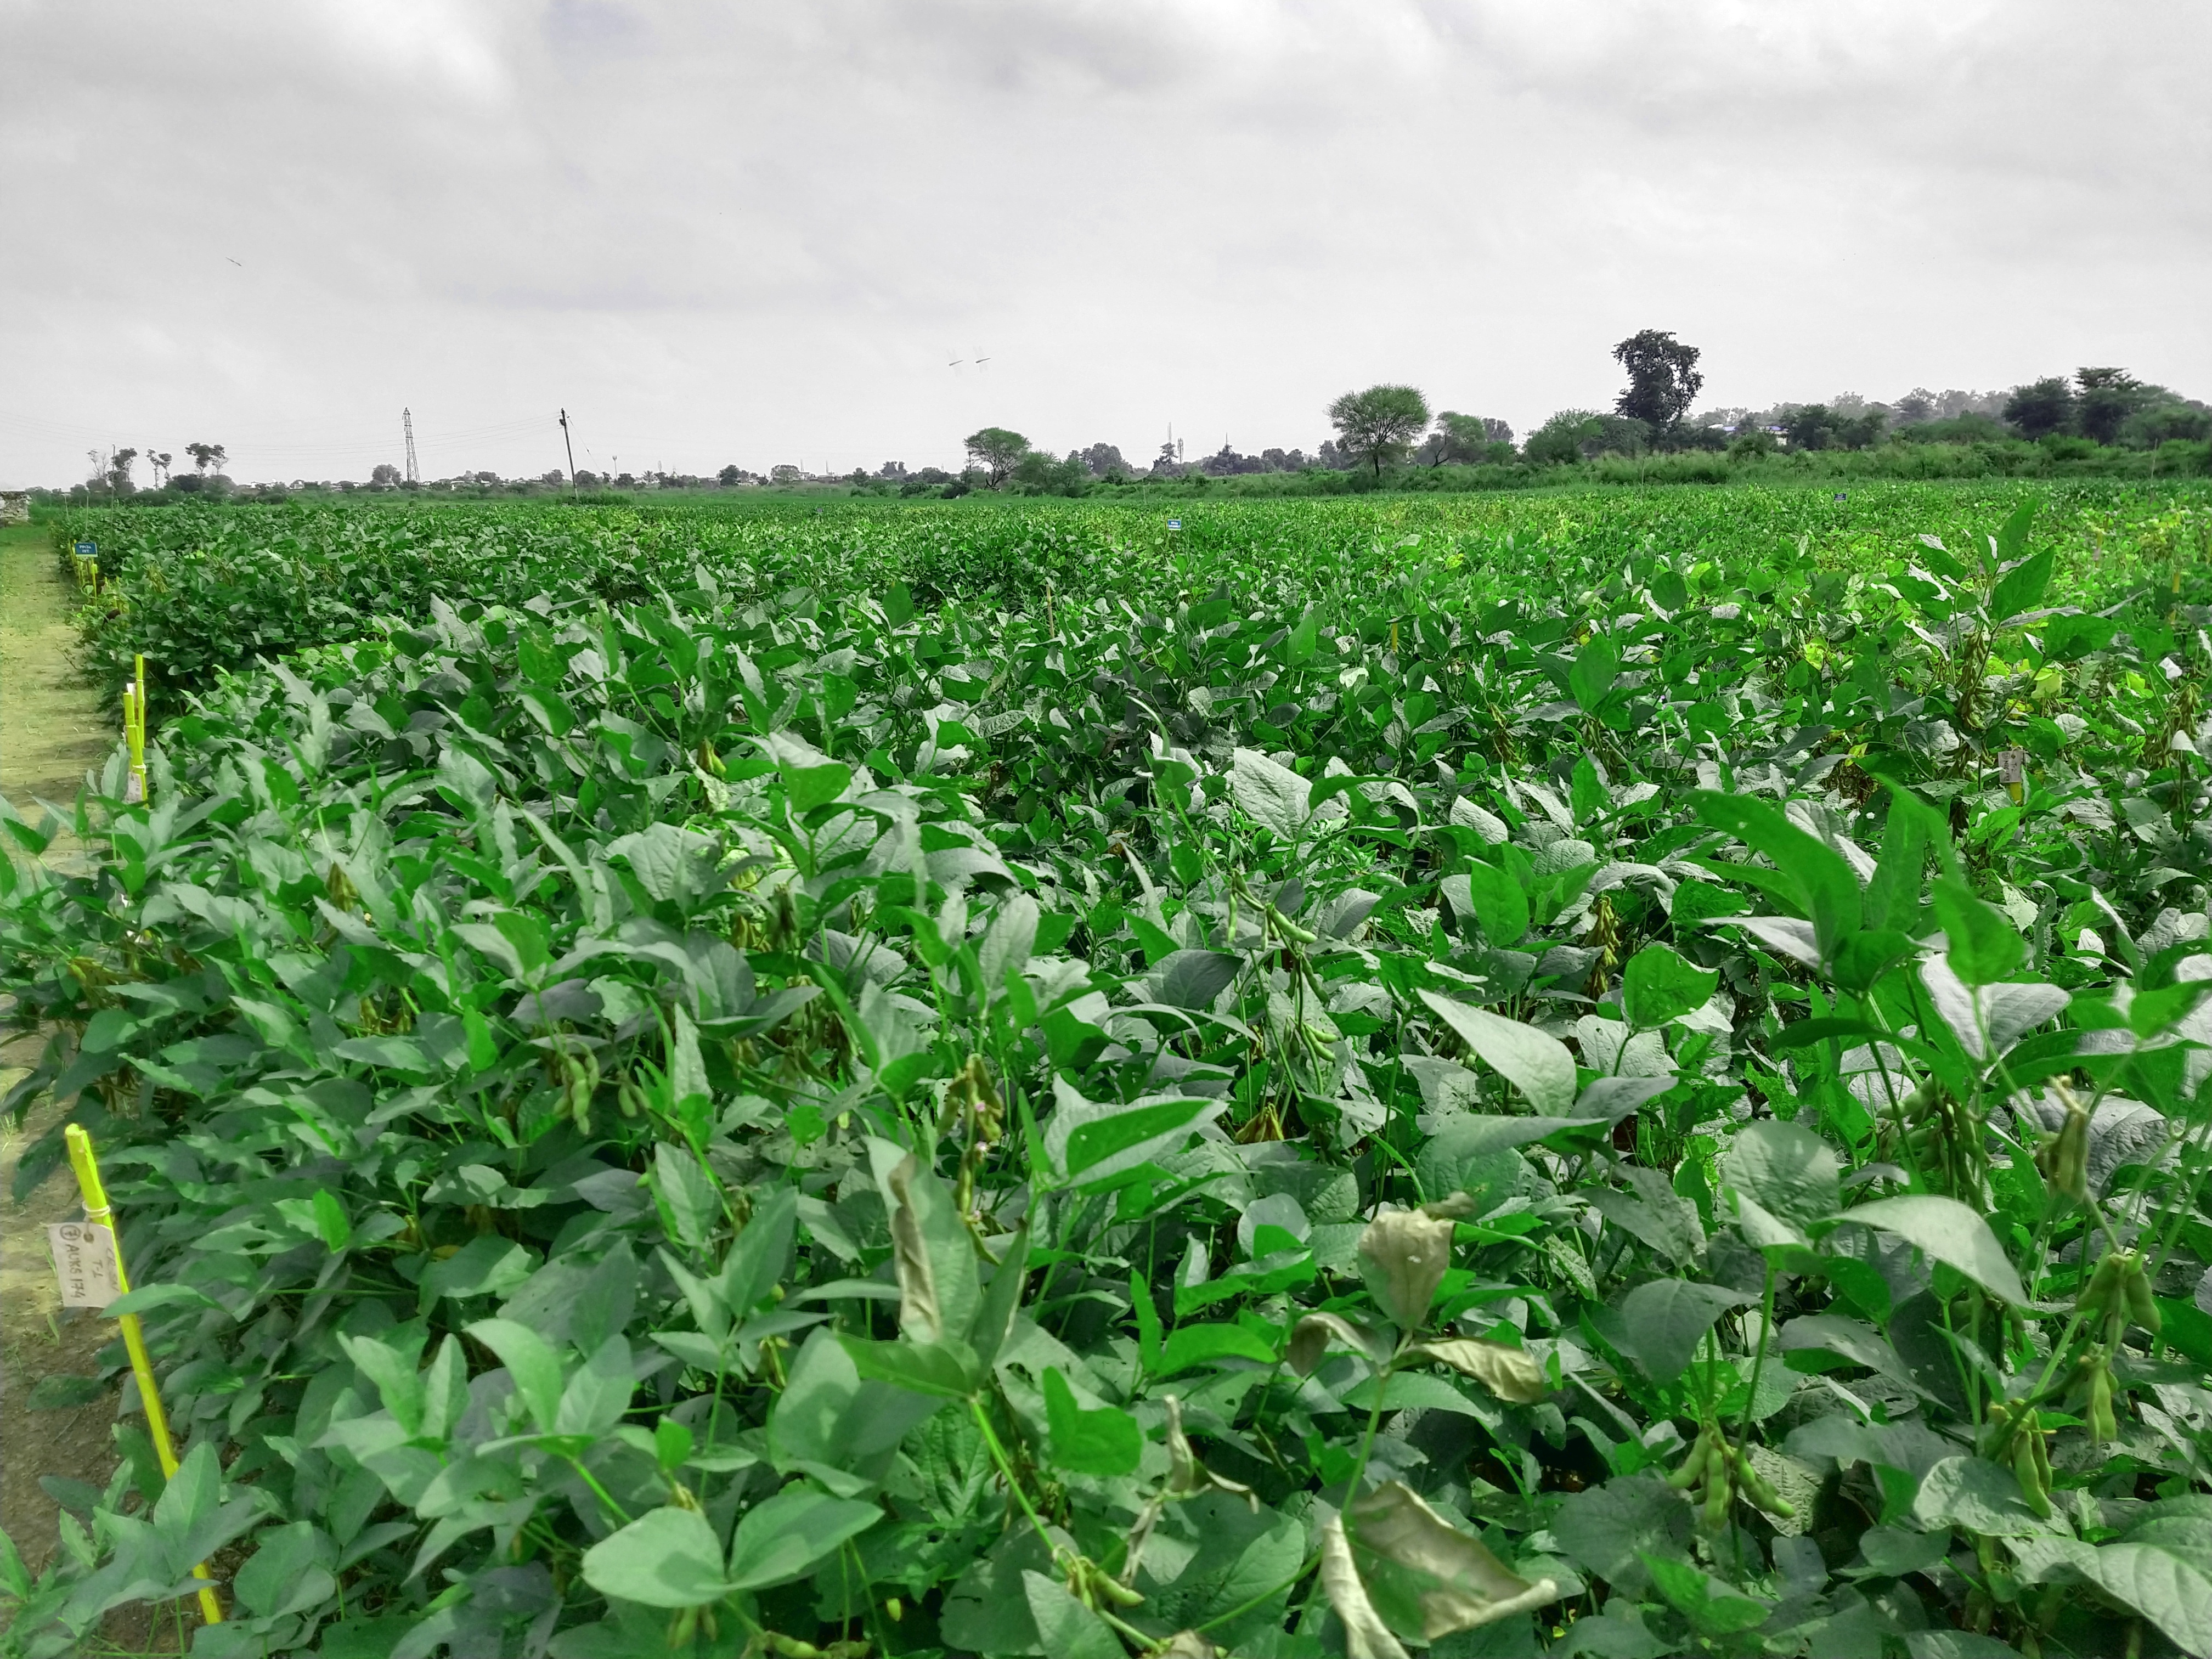
Label: Disease